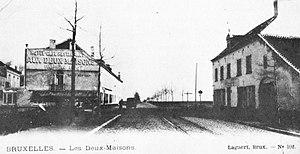
La chaussée de Louvain à hauteur de la rue des Deux Maisons
L'histoire de la commune d'Evere relate les faits importants qui se sont déroulés sur le territoire de cette commune qui fait partie, depuis 1954, des dix-neuf communes de la Région de Bruxelles-Capitale en Belgique.
La rue des Deux Maisons est une rue bruxelloise d'Evere qui commence avenue du Cimetière de Bruxelles et qui se termine chaussée de Louvain. Elle est à circulation en sens unique au départ de l'avenue du Cimetière de Bruxelles.